Hurst Street

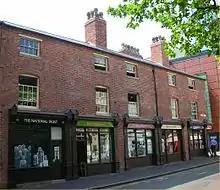
Birmingham Back to Backs on Hurst Street

Hurst Street is a street located along the edge of the Birmingham Chinatown area of Birmingham, England.